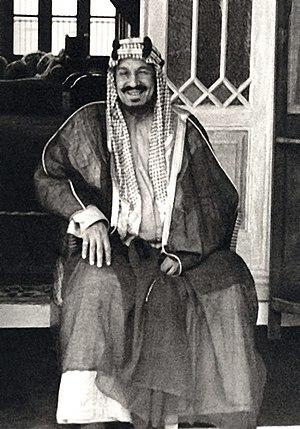
Le droit saoudien est basé sur la charia, la loi islamique issue du Coran et des traditions de la Sunna. Les sources de la charia incluent également le consensus universitaire développé après la mort du prophète Mahomet et le raisonnement analogique des juristes. L'interprétation de ces textes par les juges saoudiens est influencée par les textes médiévaux de l'école d'interprétation hanbalite de la jurisprudence islamique. De manière unique dans le monde musulman, la charia a été adoptée en Arabie saoudite sous une forme non-codifiée. Cela et le manque de règle du précédent a entraîné une profonde incertitude sur la portée et la signification des lois du pays. Le gouvernement saoudien avait annoncé son intention de codifier la charia en 2010 mais cela n'a pas encore été réalisé. La charia est également associée à des régulations issues de décrets royaux pour des questions modernes comme la propriété intellectuelle et le droit des sociétés. La charia reste néanmoins la source principale de la législation, en particulier pour les affaires criminelles, familiales, commerciales et contractuelles et le Coran et la Sunna sont considérés comme formant la Constitution du pays.
La seconde guerre saoudo-hachémite ou guerre de Hejaz et de Nedjd se déroula de septembre 1924 à décembre 1925. Elle correspond à l'invasion par le sultan saoudien Ibn Séoud du royaume hachémite du Hedjaz. Elle se termina par la conquête et l'incorporation du Hedjaz dans le domaine saoudien.